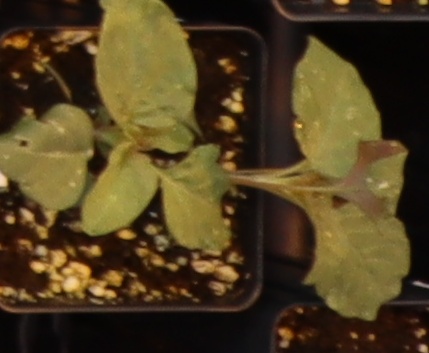
Label: Redroot Pigweed